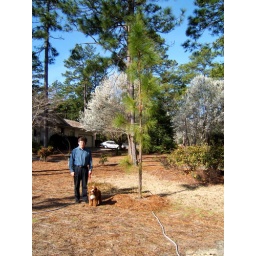
New pine tree with Bradford Pears in bloom